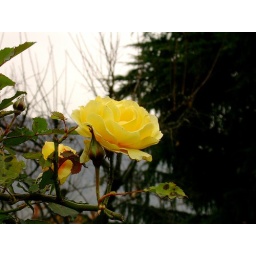
Taken in Piossasco, Oberdan street. Over the wall surrounding this house there are wonderful roses. This is a survivor.